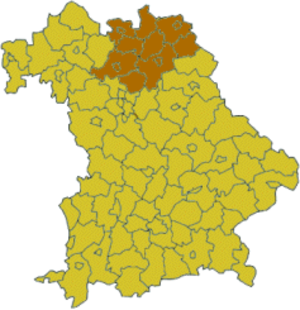
Oberfranken
Oberfranken er både et Bezirk og et Regierungsbezirk i den tyske delstat Bayern.